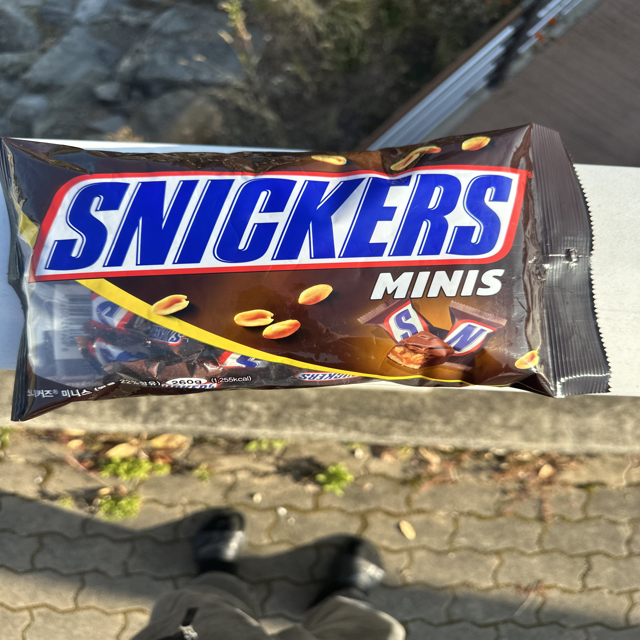
Label: plastics